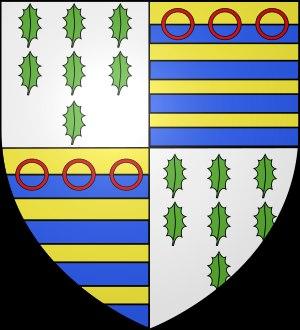
Le château de Chailvet, domaine privé habité toute l'année, est classé parmi les monuments historiques de l'Aisne depuis 1984, situé à Royaucourt-et-Chailvet, à 130 km au Nord de Paris, près de Laon. Témoignage des goûts les plus novateurs de l'époque, sa façade est aujourd'hui le seul exemple d'architecture renaissance d'inspiration italienne de l'ancienne région Picardie.